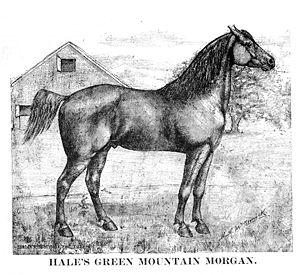
Le Morgan est une race de chevaux de selle originaire des États-Unis qui a la particularité d'être issue d'un seul étalon, Figure, propriété de l'éleveur Justin Morgan, à qui elle doit son nom. C'est un cheval de petite taille, compact et élégant, qui est aujourd'hui élevé sur l'ensemble du sol américain ainsi que dans de nombreux autres pays, en particulier au Canada et en Grande-Bretagne. Le Morgan est polyvalent et est utilisé aussi bien monté qu'attelé dans une grande variété de disciplines. Certains chevaux Morgan sont restés dans l'histoire, s'illustrant par exemple sous la selle de nombreux généraux au cours de la guerre de Sécession.